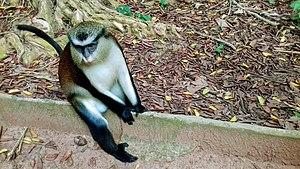
Ce singe blanc-noir mâle rencontré dans le Jardin des Plantes et de la Nature de Porto-Novo.
Le jardin des plantes et de la nature de Porto-Novo, anciennement appelé forêt sacrée du royaume de Porto-Novo, est créé avant 1895, probablement au XVIIᵉ siècle. Forêt sacrée contemporaine, il est placé sous l’autorité du royaume de Hogbonu.